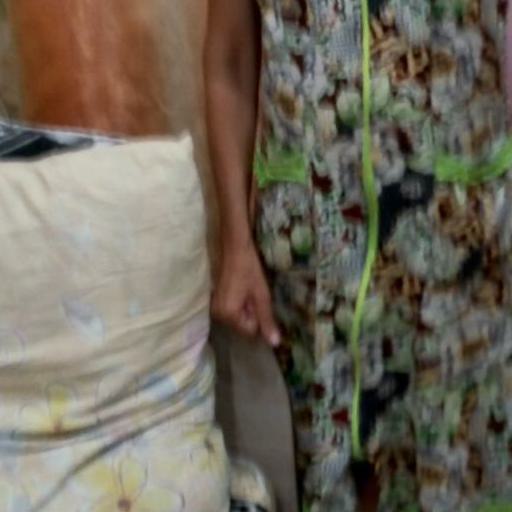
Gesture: no_gesture